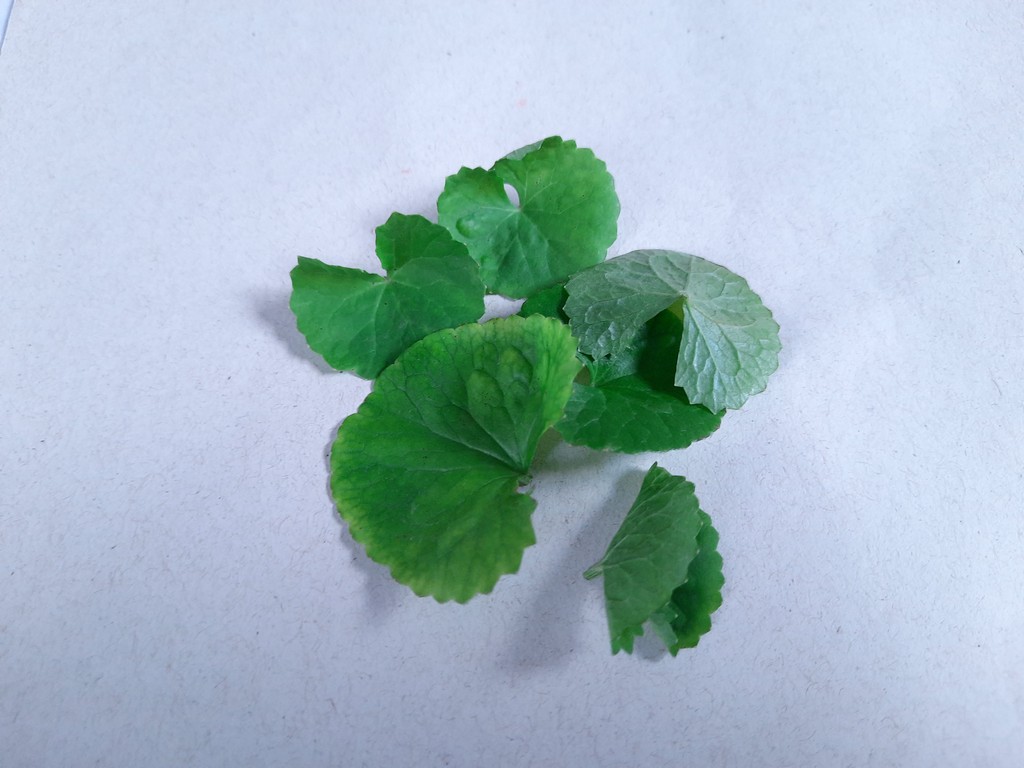
Label: Healthy